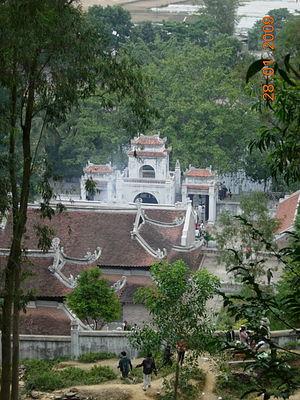
Le temple de Bà Triệu ou temple de Dame Trieu est un temple fameux du Viêt Nam situé à la limite sud de l'ancien Tonkin, aujourd'hui province de Thanh Hóa, dans la région de la côte centrale du Nord et le district rural de Hậu Lộc, à 137 km au sud de Hanoï. Le temple s'ouvre par une triple porte qui donne accès à plusieurs bâtiments à flanc de coteau adossés à une montagne se trouvant dans le village de Phú Điền.